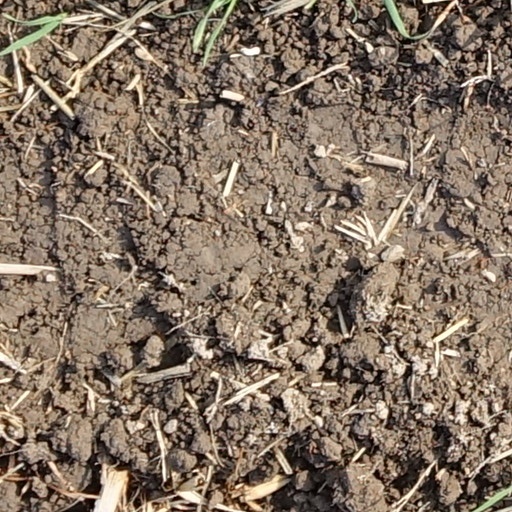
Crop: wheat